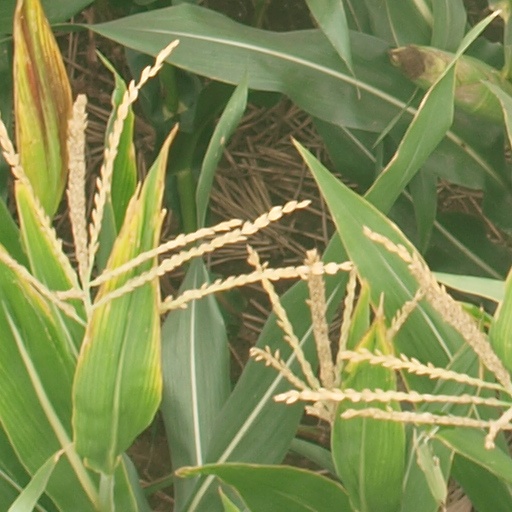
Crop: maize; corn